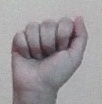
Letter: saad